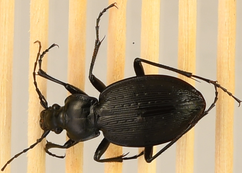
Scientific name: Carabus goryi
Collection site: Mountain Lake Biological Station NEON (MLBS), plot MLBS_001